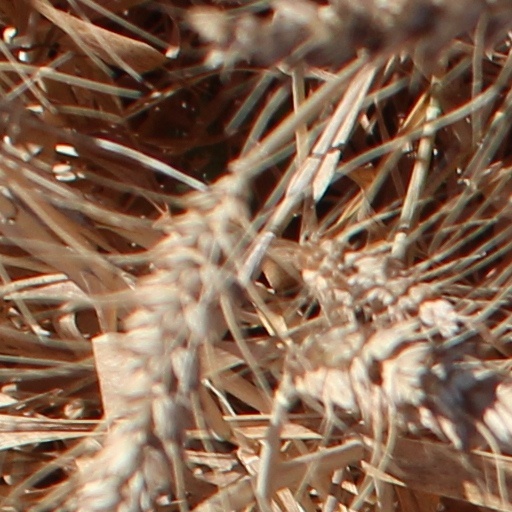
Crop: wheat